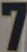
Number: 7